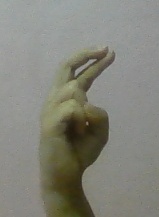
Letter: zay